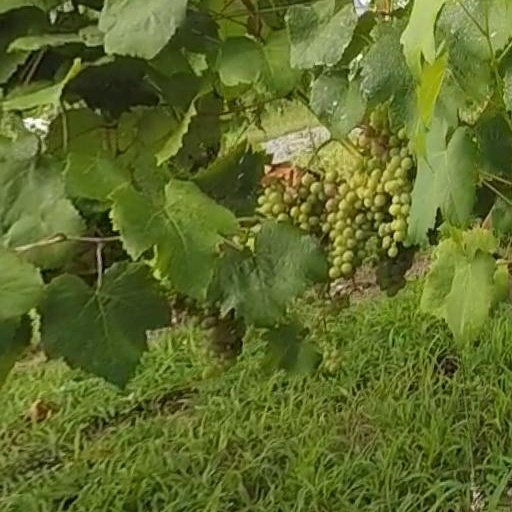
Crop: grape